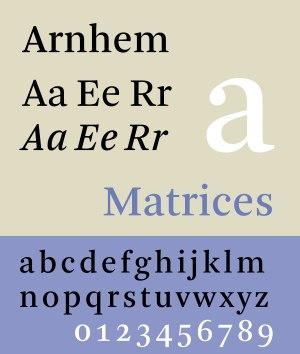
Fred Smeijers, né en 1961 à Eindhoven, est un typographe, créateur de caractères, enseignant et auteur néerlandais.